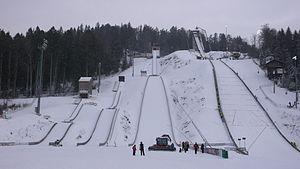
Adlerschanze à Hinterzarten, prêt pour la Coupe du Monde Féminine